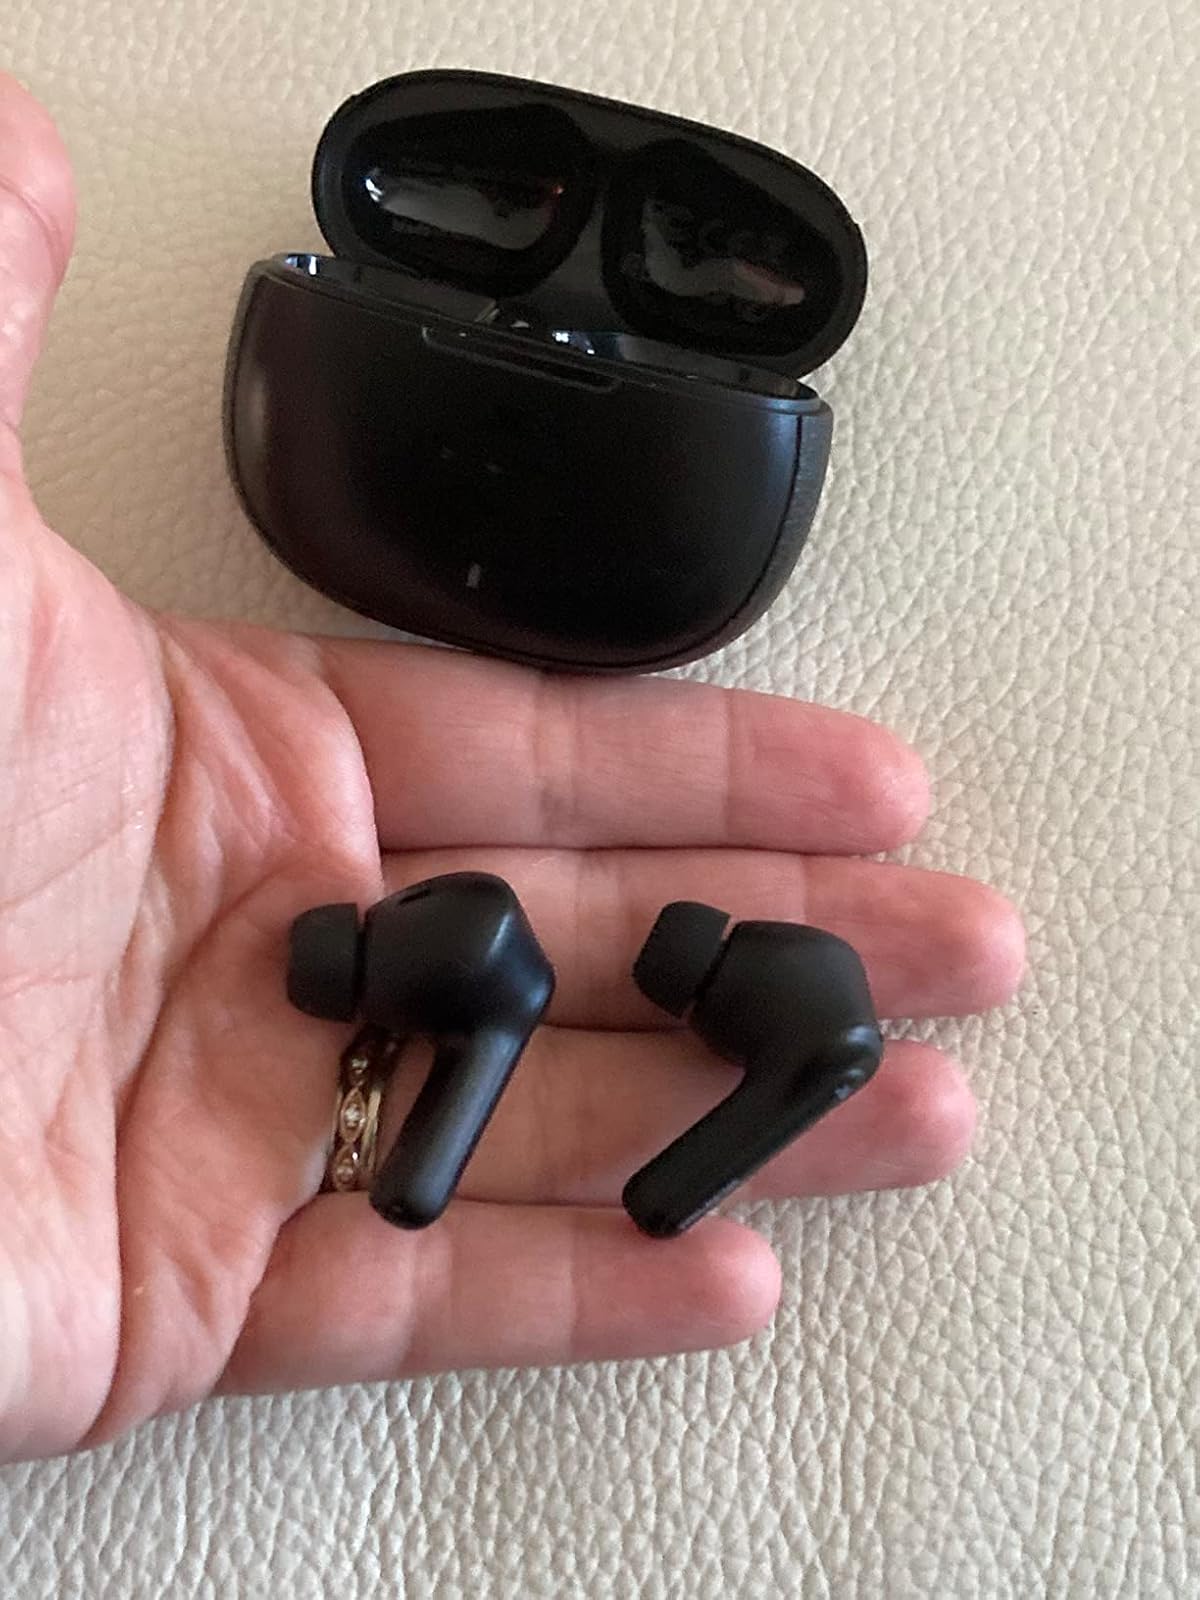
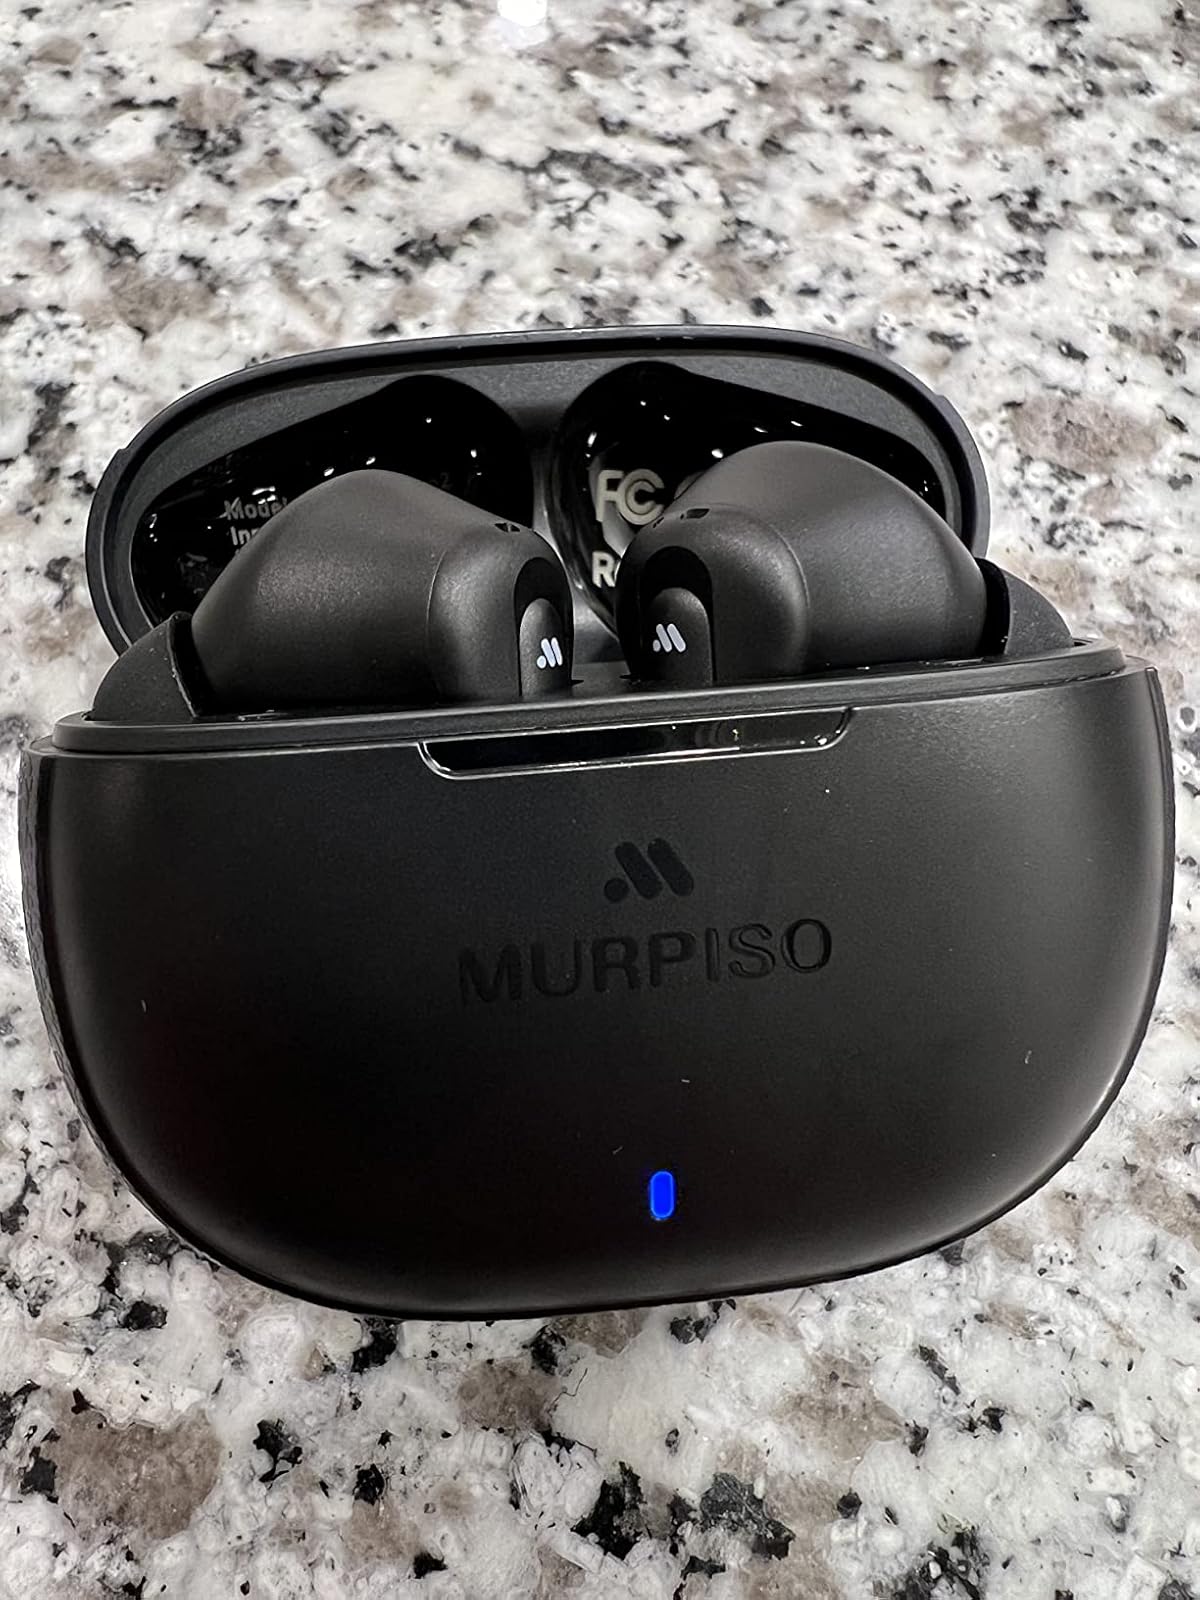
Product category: earbuds
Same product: yes